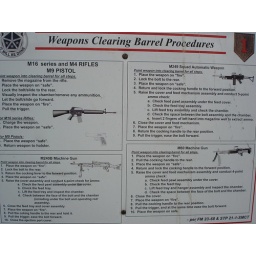
this sign is in front of a building i go to for lunch